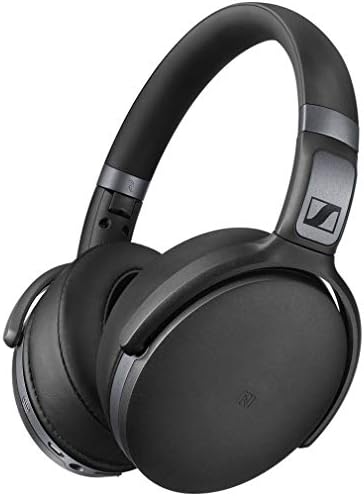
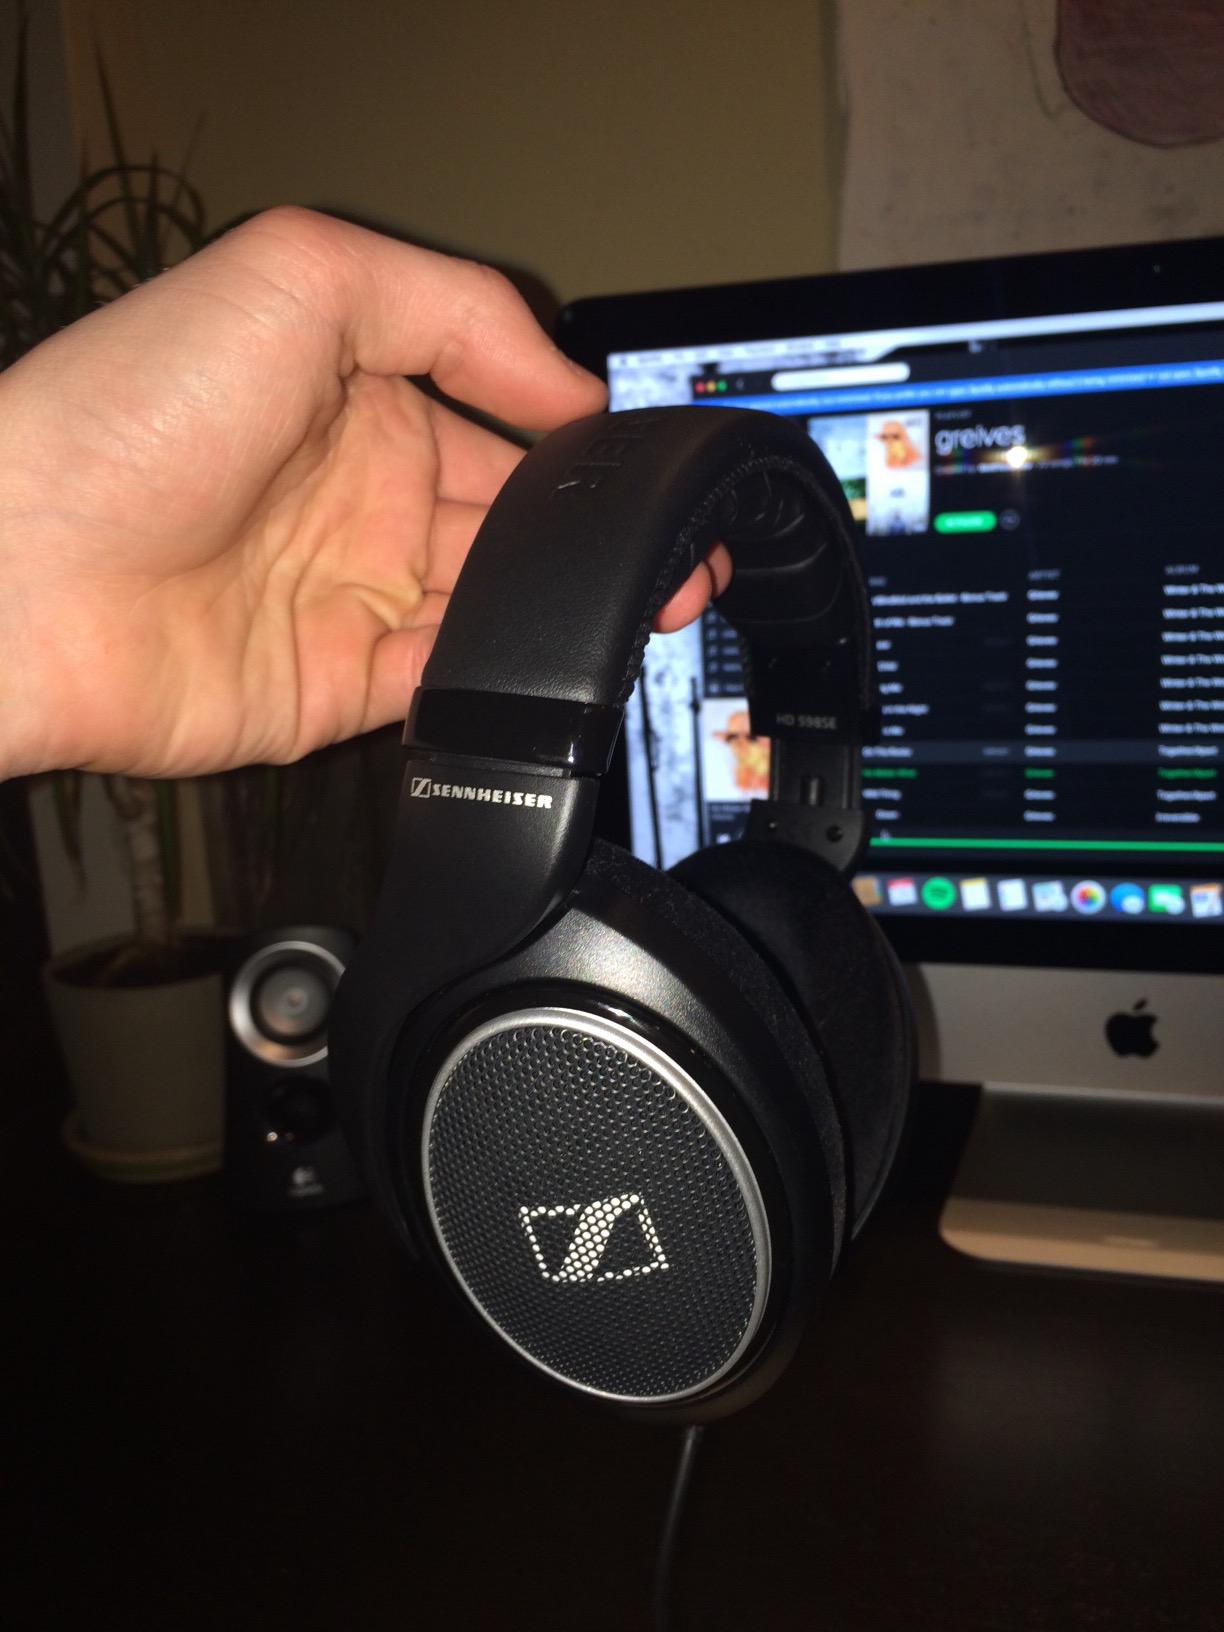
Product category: headphones
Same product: no